Ipswich ware

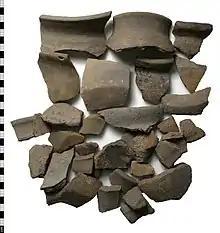
Ipswich ware shards

Ipswich ware is a type of Anglo-Saxon pottery produced in Britain between the eighth and ninth centuries AD. Manufactured in the Ipswich, Suffolk area, it is considered to be the first wheel-turned and mass-produced pottery in post-Roman Britain. The pottery is a simple, hard grey ware with little or no decoration. Most vessel types include jars, cooking pots and decorated pitchers. Ipswich ware was distributed primarily in eastern Britain, but was also traded in smaller numbers from Kent north to York and west to Oxfordshire.